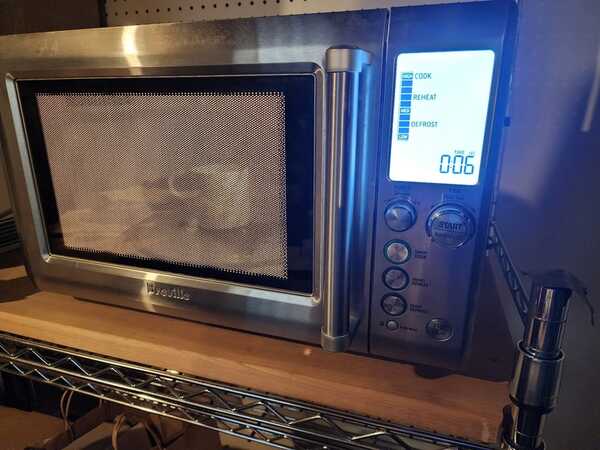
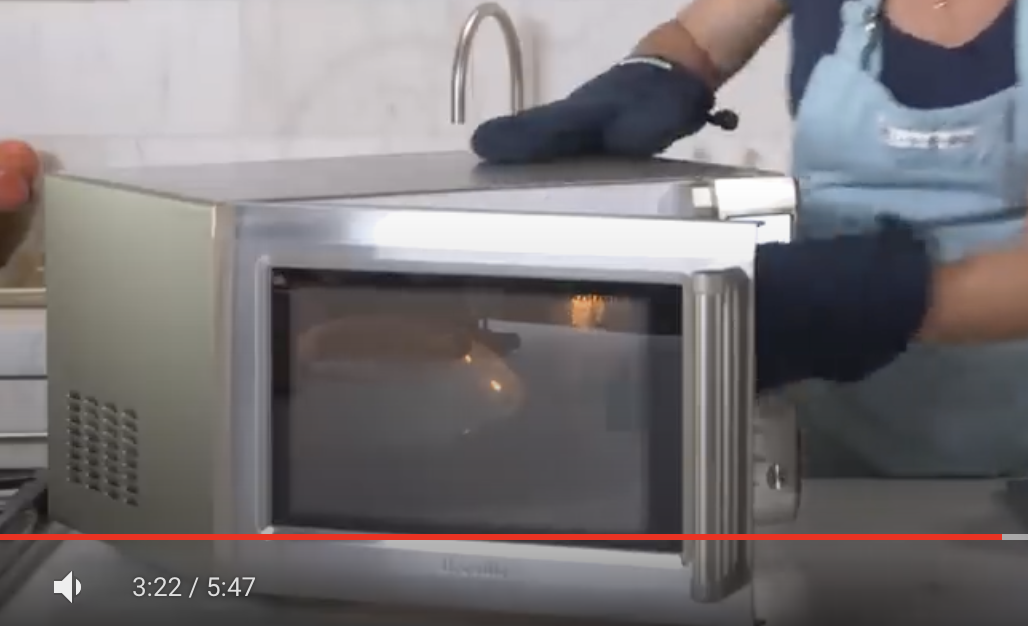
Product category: misc
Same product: yes